Harold Davidson

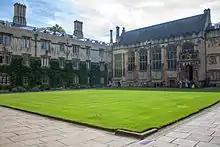
Exeter College, Oxford

Harold Davidson was born on 14 July 1875 in Sholing, near the south coast port of Southampton, to the Reverend Francis Davidson and his wife Alice. Francis Davidson was the vicar of St Mary's, Sholing, a post he had held since 1866; as many as 27 members of the Davidson family were or had been Anglican clergy. Alice Davidson, née Hodgskin, was a great-niece of the educator and Rugby School headmaster Thomas Arnold. Sholing was a poor parish, with a mixed population of dock labourers and itinerant workers, many of whom had little interest in churchgoing. Francis Davidson, described by Harold Davidson's earliest biographer, Tom Cullen, as "a tiny man ... with a luxuriant beard that gave him the appearance of a gnome", served the parish for 48 years. Although he could be pugnacious when necessary, according to a former parishioner he was a true pastor, willing to offer help whatever the circumstances.